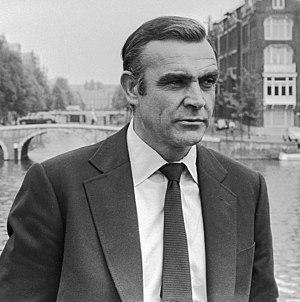
Sir Thomas Sean Connery /ˈʃɔːn ˈkɒnəɹi/, né le 25 août 1930 à Édimbourg en Écosse, est un acteur et producteur britannique.